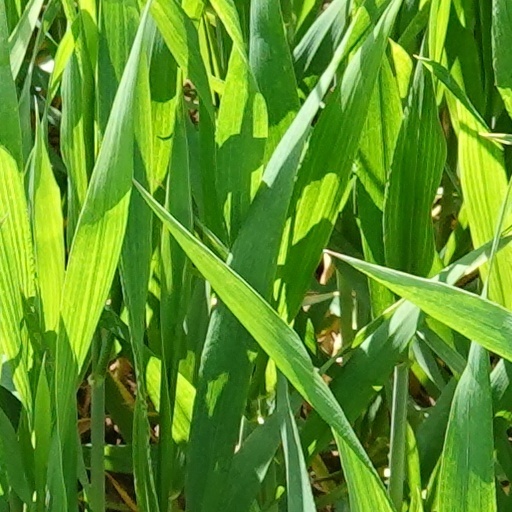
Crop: wheat